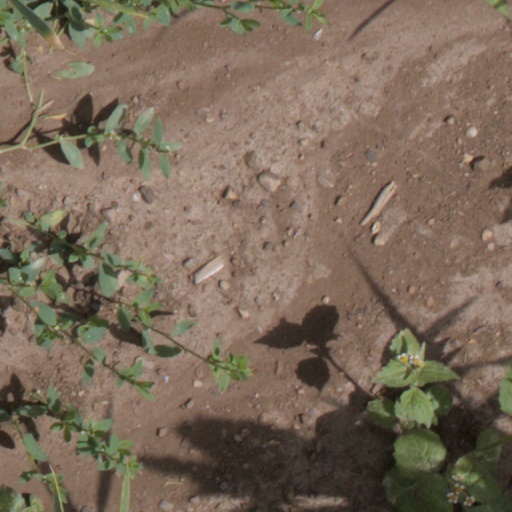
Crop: wheat